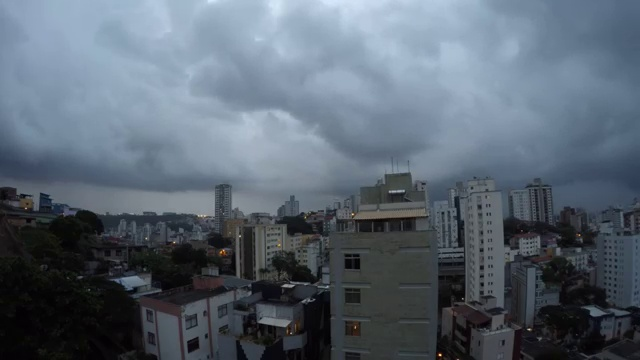
Fire: no
Smoke: no